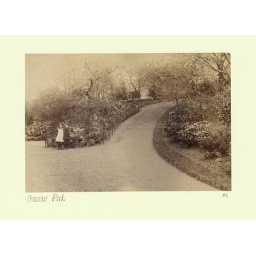
Dimensions: 10 x 15.2 cm. A boy and a girl standing by railings in Queen's Park.